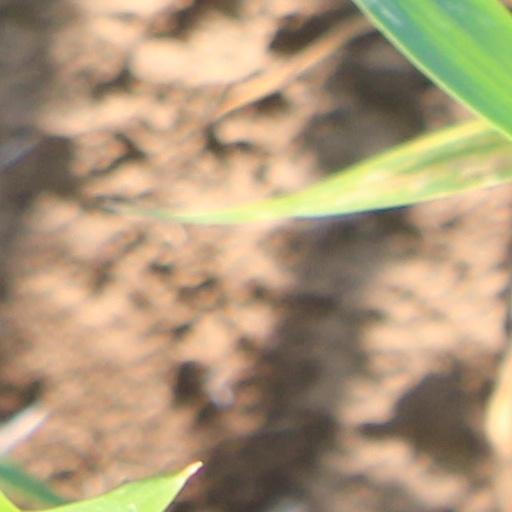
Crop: wheat